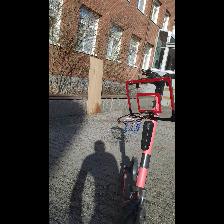
Label: NonHuman